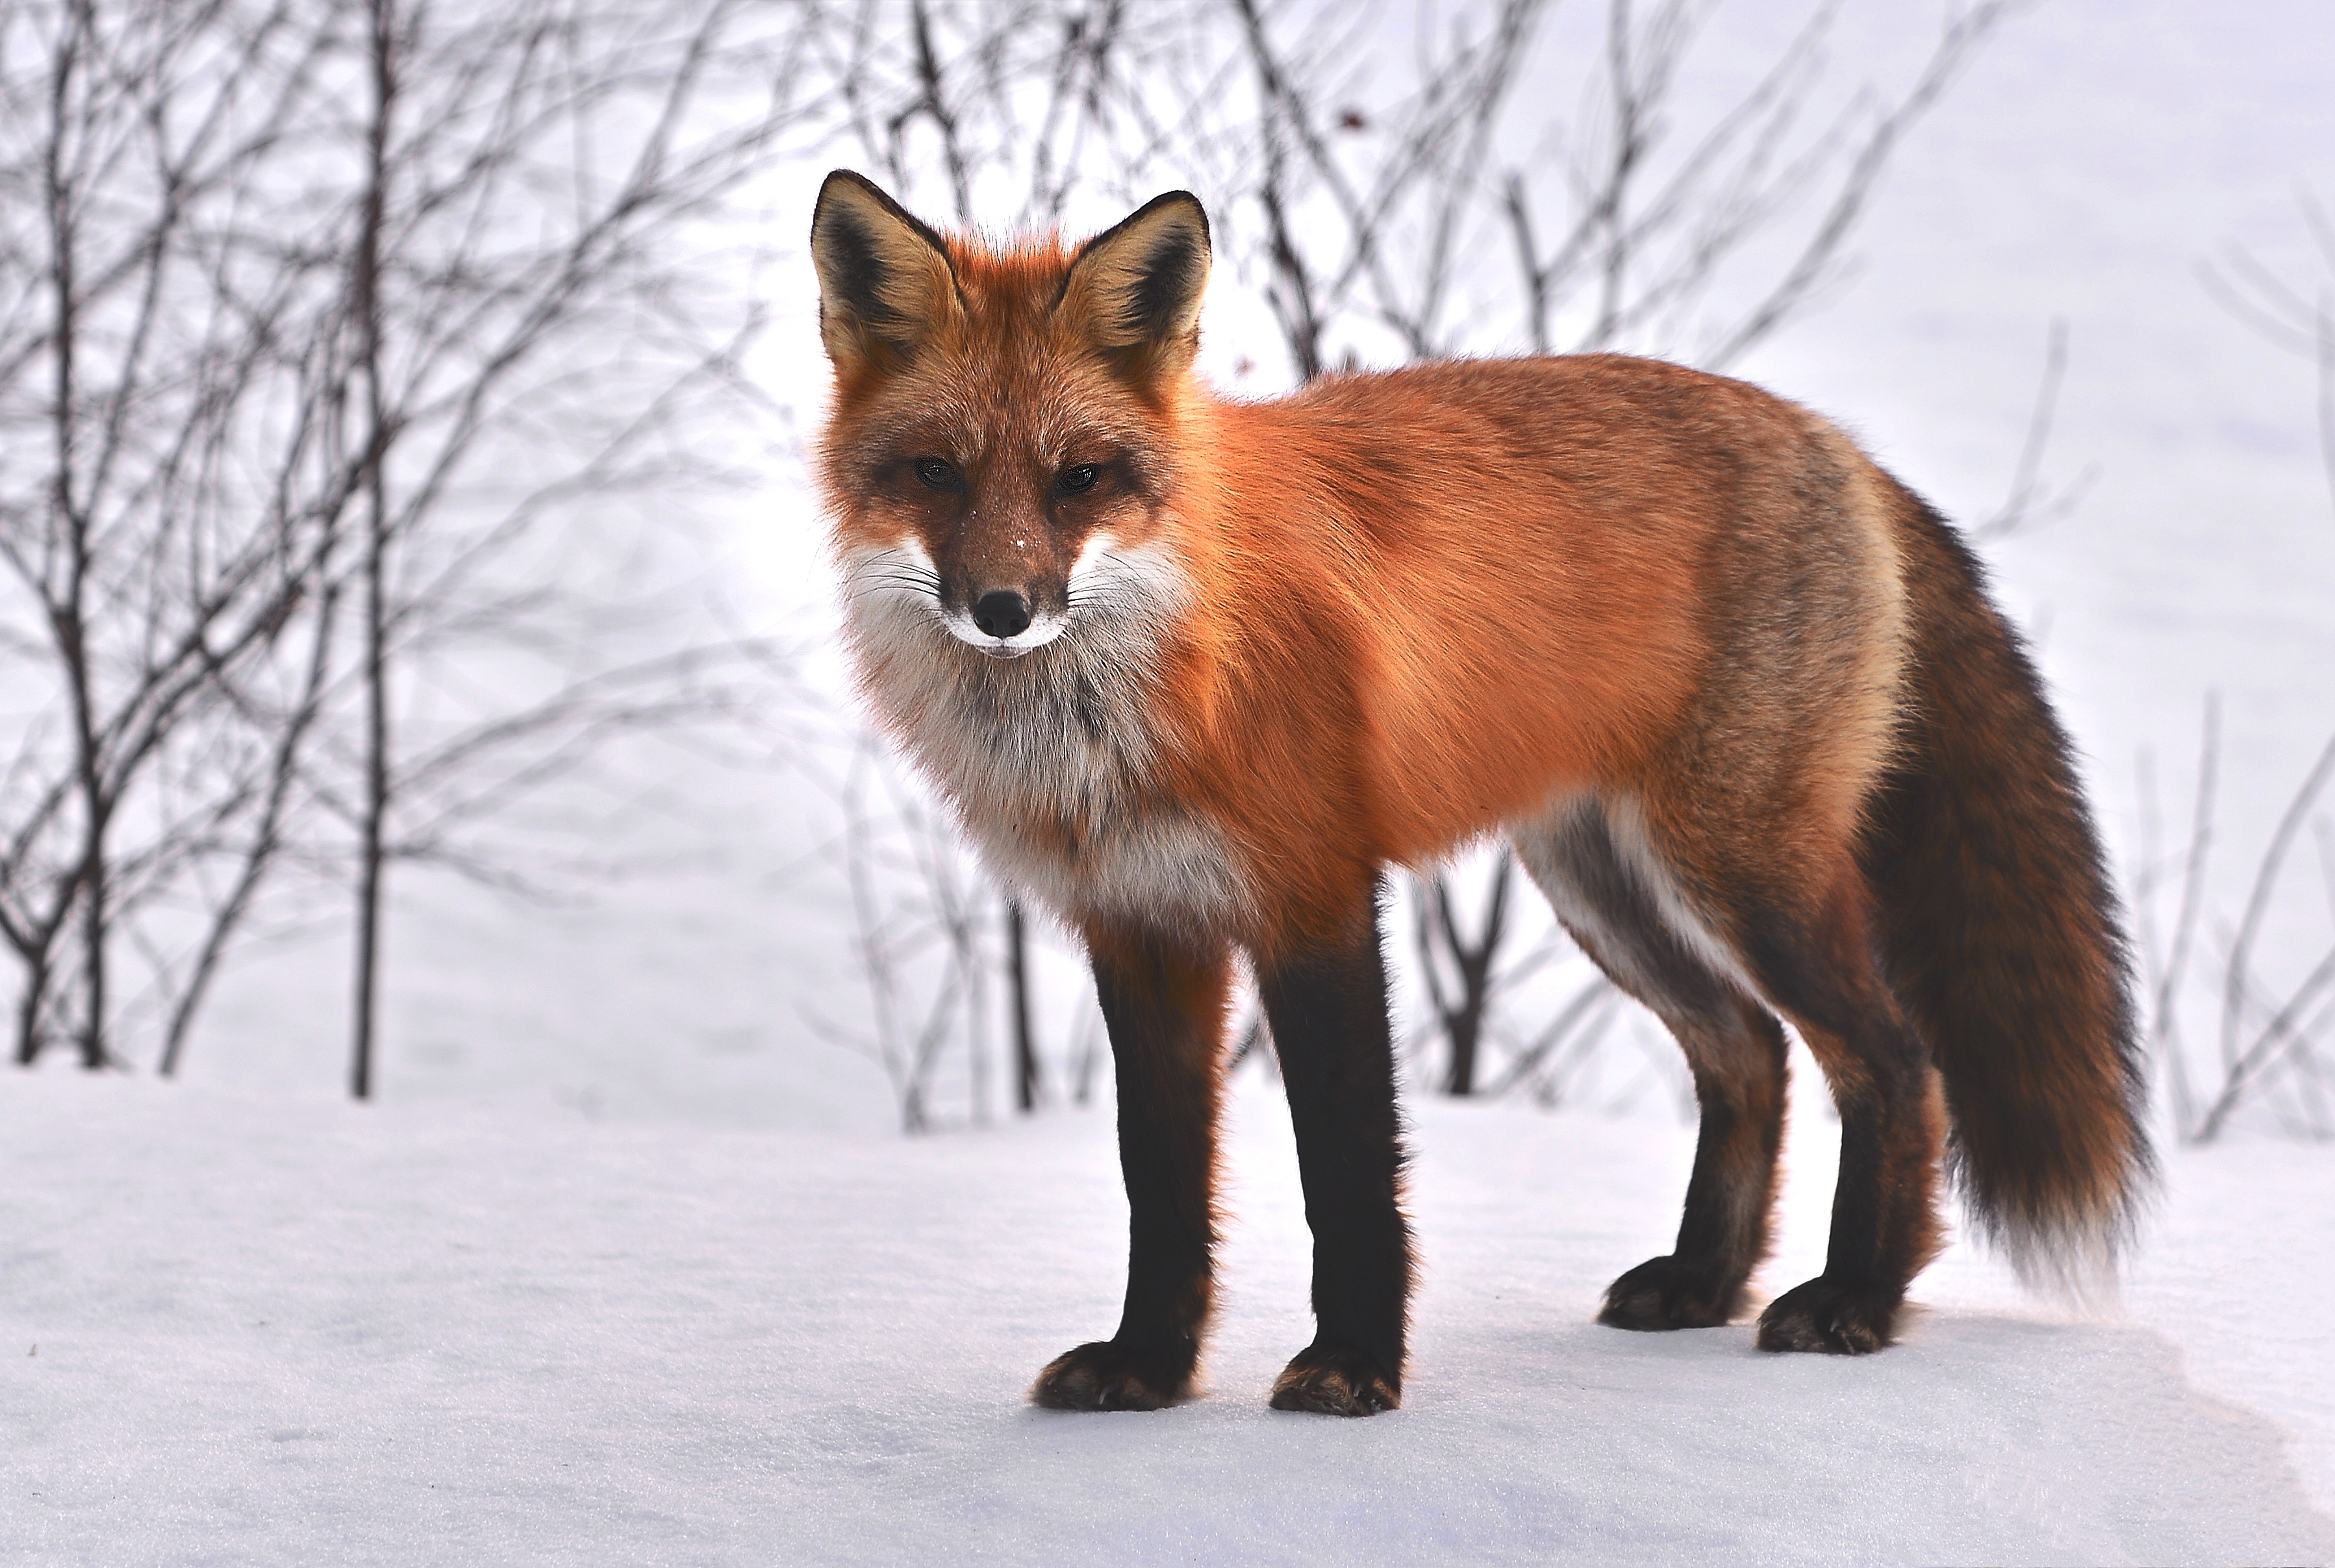
nature, snow, wildlife, mammal, fox, fauna, red fox, wild animal, animals, vertebrate, quebec, roux, dog like mammal, kit fox, dhole